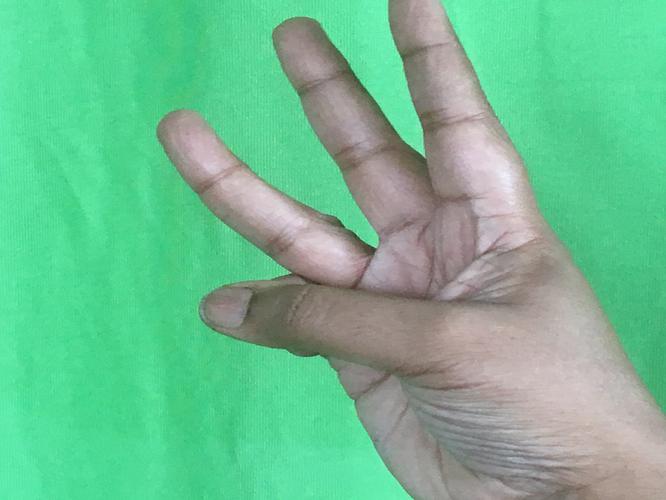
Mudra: Trishulam
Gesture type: single_hand